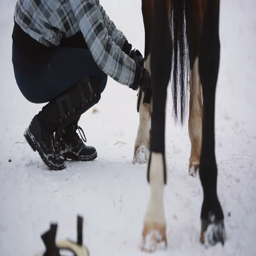
woman preparing a horse for races in the winter